Róbert Alföldi

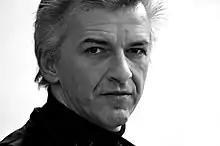
By Gáspár Stekovics

Róbert Alföldi (born 22 November 1967) is a Hungarian actor, director and television host. He was the director of the Hungarian National Theater for five years from 1 July 2008 until 2013.